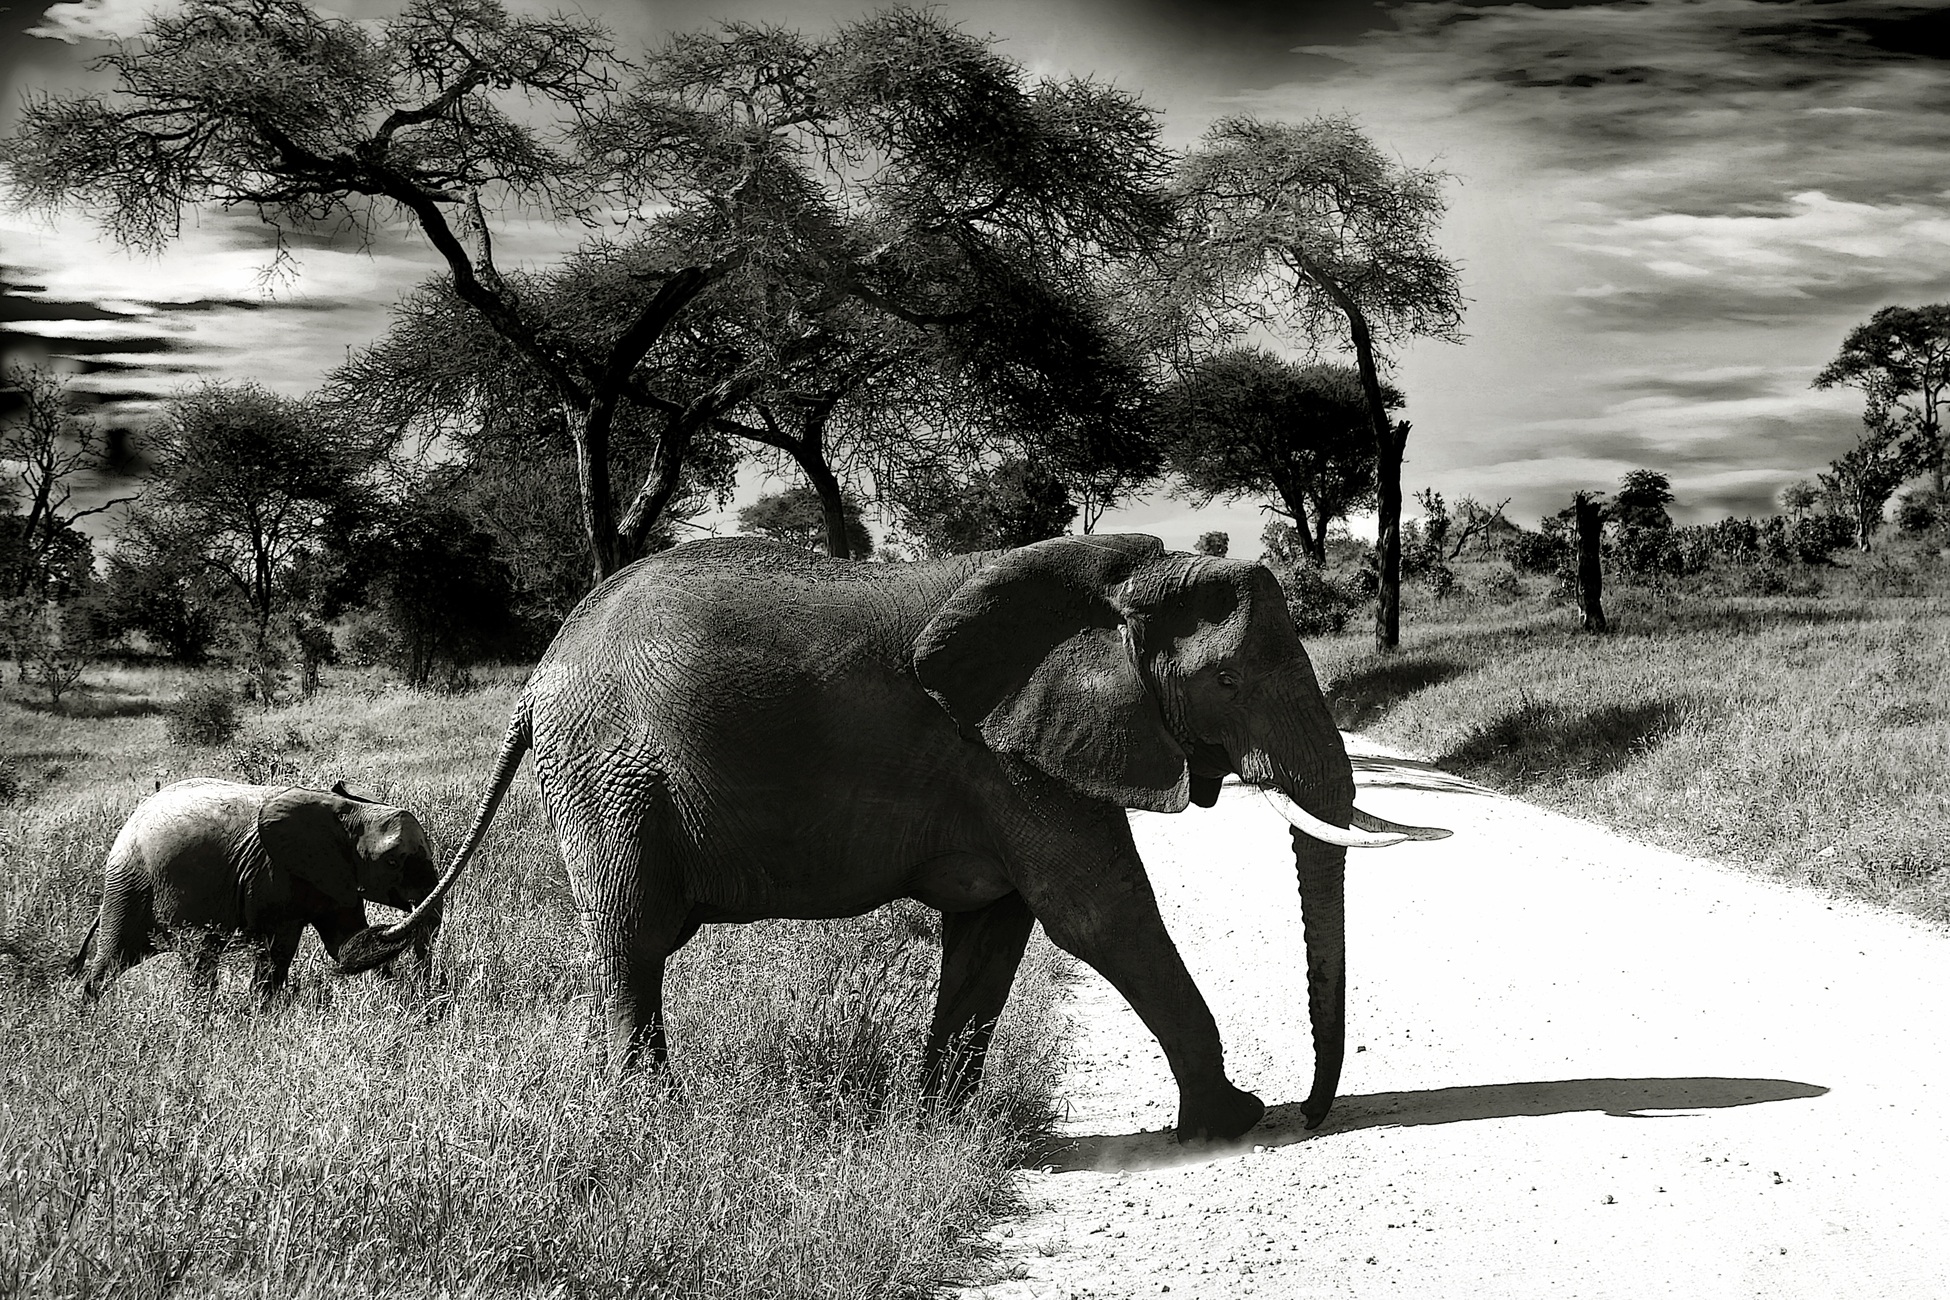
landscape, nature, wilderness, black and white, sky, animal, summer, wildlife, herd, africa, mammal, monochrome, national park, fauna, elephant, sunny, clouds, savannah, mammals, creature, tanzania, animal world, safari, animal portrait, steppe, proboscis, wild animals, baby elephant, african bush elephant, young elephant, elephant's child, wildlife reserve, monochrome photography, elephants and mammoths